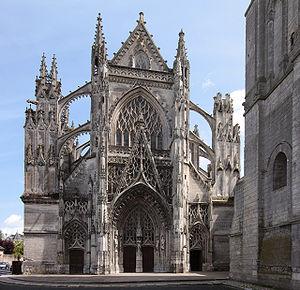
L'abbaye de la Trinité de Vendôme est fondée en 1033 par Geoffroy Iᵉʳ Martel, comte de Vendôme. La légende raconte que le comte de Vendôme vit trois étoiles tomber dans un puits, y voyant là un signe divin, Geoffroy Martel décida d'ériger à cet emplacement une abbatiale.